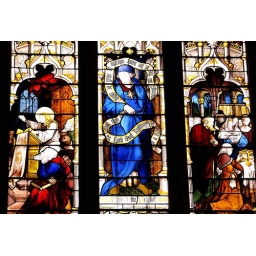
part of a stained glass window in Bath Abbey